Carpathian Mountains

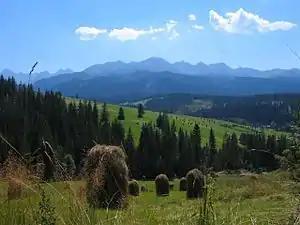
View of Tatry from Bukowina Tatrzańska, Poland

The mountain chain's width varies between . The highest altitudes of the Carpathians occur where they are widest, in the Transylvanian plateau and in the southern Tatra Mountains group. The highest range, in which Gerlachovský štít in Slovakia is the highest peak, is above sea level.